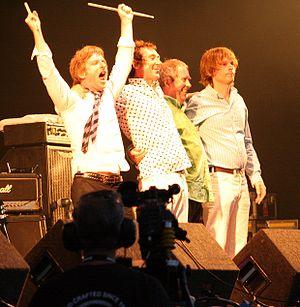
Buzzcocks est un groupe de punk rock britannique, originaire de Bolton, Manchester. Ils sont l'un des groupes anglais les plus prolifiques de la première vague punk/new wave.